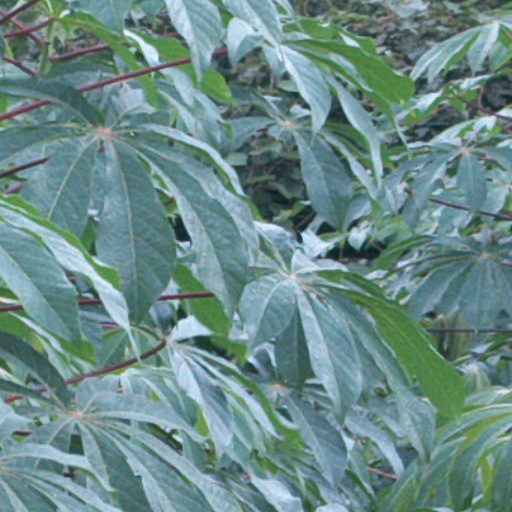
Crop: cassava